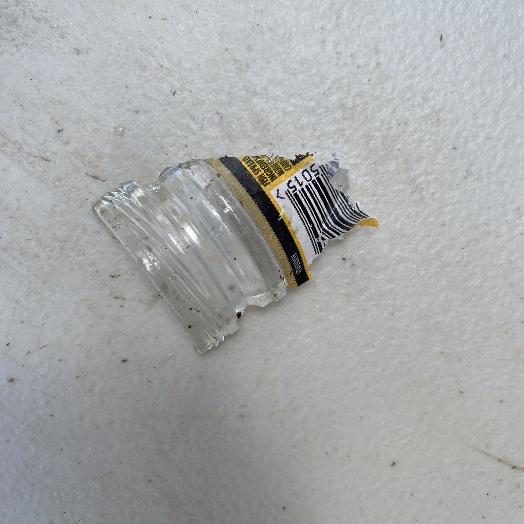
Label: Glass